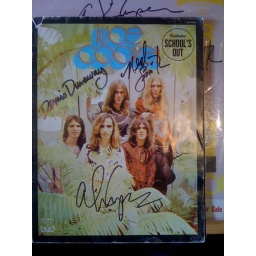
1972 guitar book signed by all 4 members